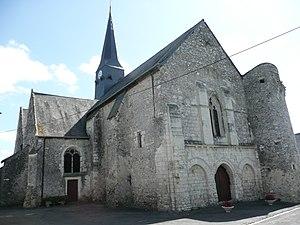
Chigné - Église This building is classé au titre des Monuments Historiques. It is indexed in the Base Mérimée, a database of architectural heritage maintained by the French Ministry of Culture,
Cet article recense les monuments historiques du sud de Maine-et-Loire, en France.
La liste des églises de Maine-et-Loire recense de la manière la plus complète possible les églises, cathédrale et basiliques situées dans le département français de Maine-et-Loire.
Chigné est une ancienne commune française située dans le département de Maine-et-Loire, en région Pays de la Loire. Le 15 décembre 2016, la commune devient une commune déléguée au sein de la commune nouvelle de Noyant-Villages.